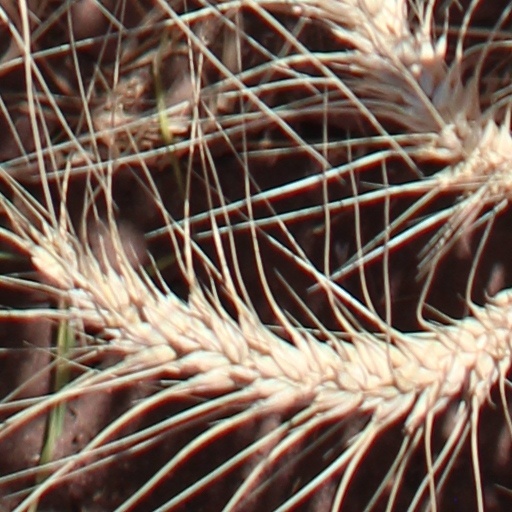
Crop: wheat